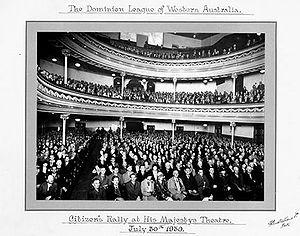
Le sécessionnisme a été une caractéristique récurrente du paysage politique d'Australie-Occidentale depuis la colonisation européenne en 1829. L'idée d'auto-gouvernance ou sécession a souvent été discutée à travers des articles et des éditoriaux de journaux locaux et, à plusieurs reprises, a fait surface au cours d'événements très médiatisés dont un référendum d'État en 1933. Des groupes organisés ont été créés pour agir lorsque les évènements étaient en leur faveur.